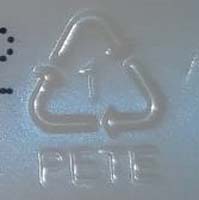
Plastic recycling code class: 1_polyethylene_PET